Johann Hermann Kufferath

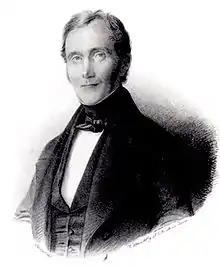
Johann Hermann Kufferath (c. 1835)

Born in Mülheim an der Ruhr, he was the eldest son of watchmaker Carl Kufferath and his wife Catharina née Horst, born in Mülheim an der Ruhr. He and six of his brothers possessed an unusual musical talent, and they were referred to by contemporaries as the "musical Pleiades" (a constellation of seven bright stars).